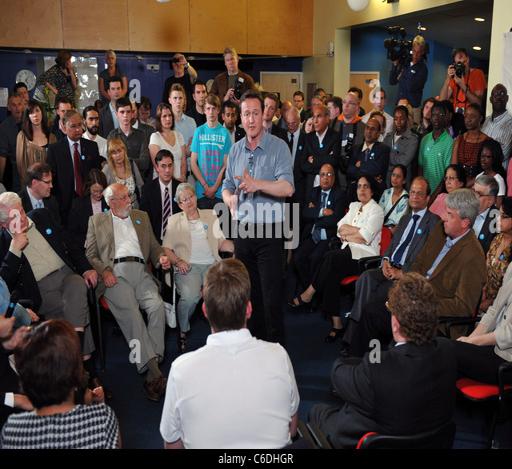
politician speaks to an audience as he campaigns .